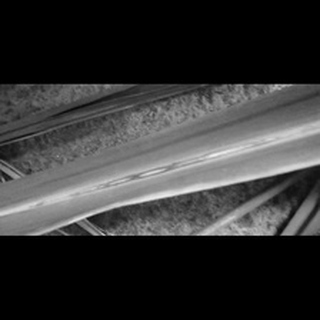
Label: sugarcane_red_rot